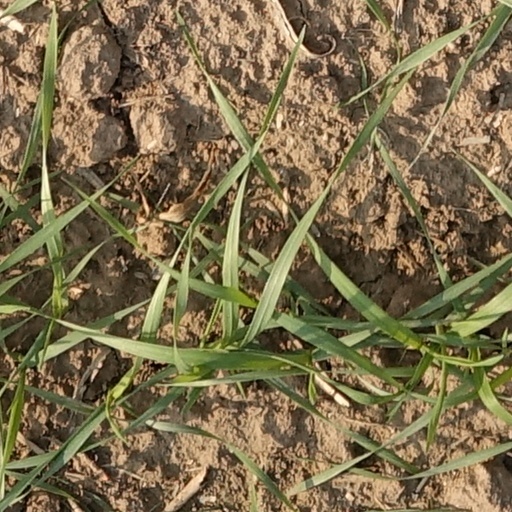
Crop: wheat